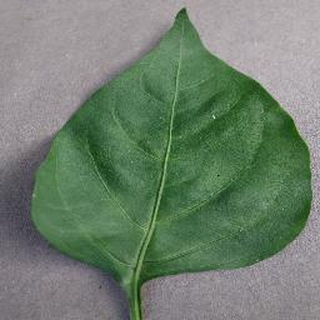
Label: healthy_bell_pepper